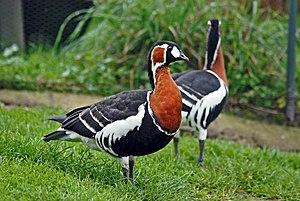
Cette liste de la faune française regroupe les espèces de Galloanserae peuplant la France métropolitaine.